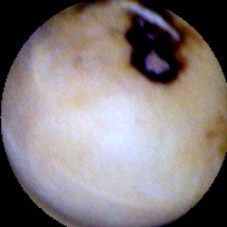
Label: Broken